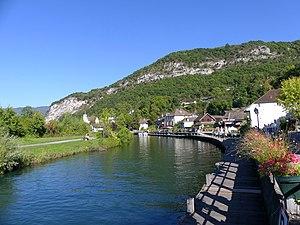
Vue, en soirée, du village de Chanaz traversé par le canal de Savières, en direction du lac du Bourget, en Savoie.
Chanaz est une commune française située dans le département de la Savoie, en région Auvergne-Rhône-Alpes.
Petites Cités de caractère de France est une association française loi de 1901 qui décerne le label non-officiel touristique Petite Cité de caractère.